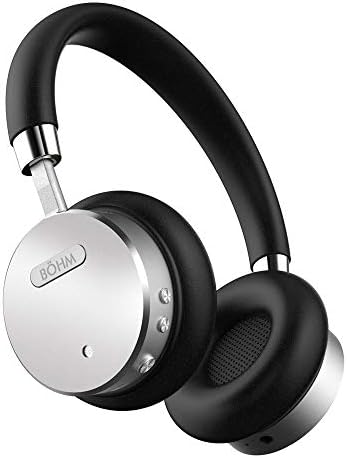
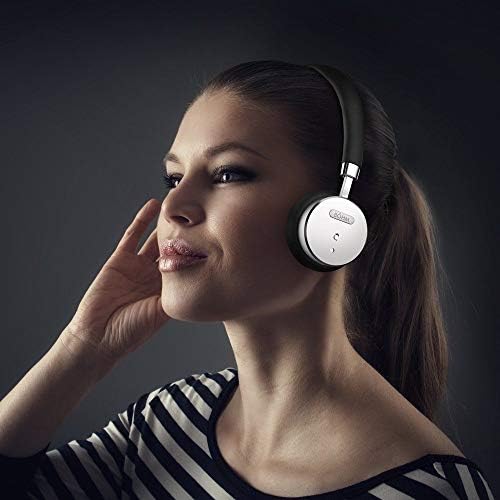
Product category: headphones
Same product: yes